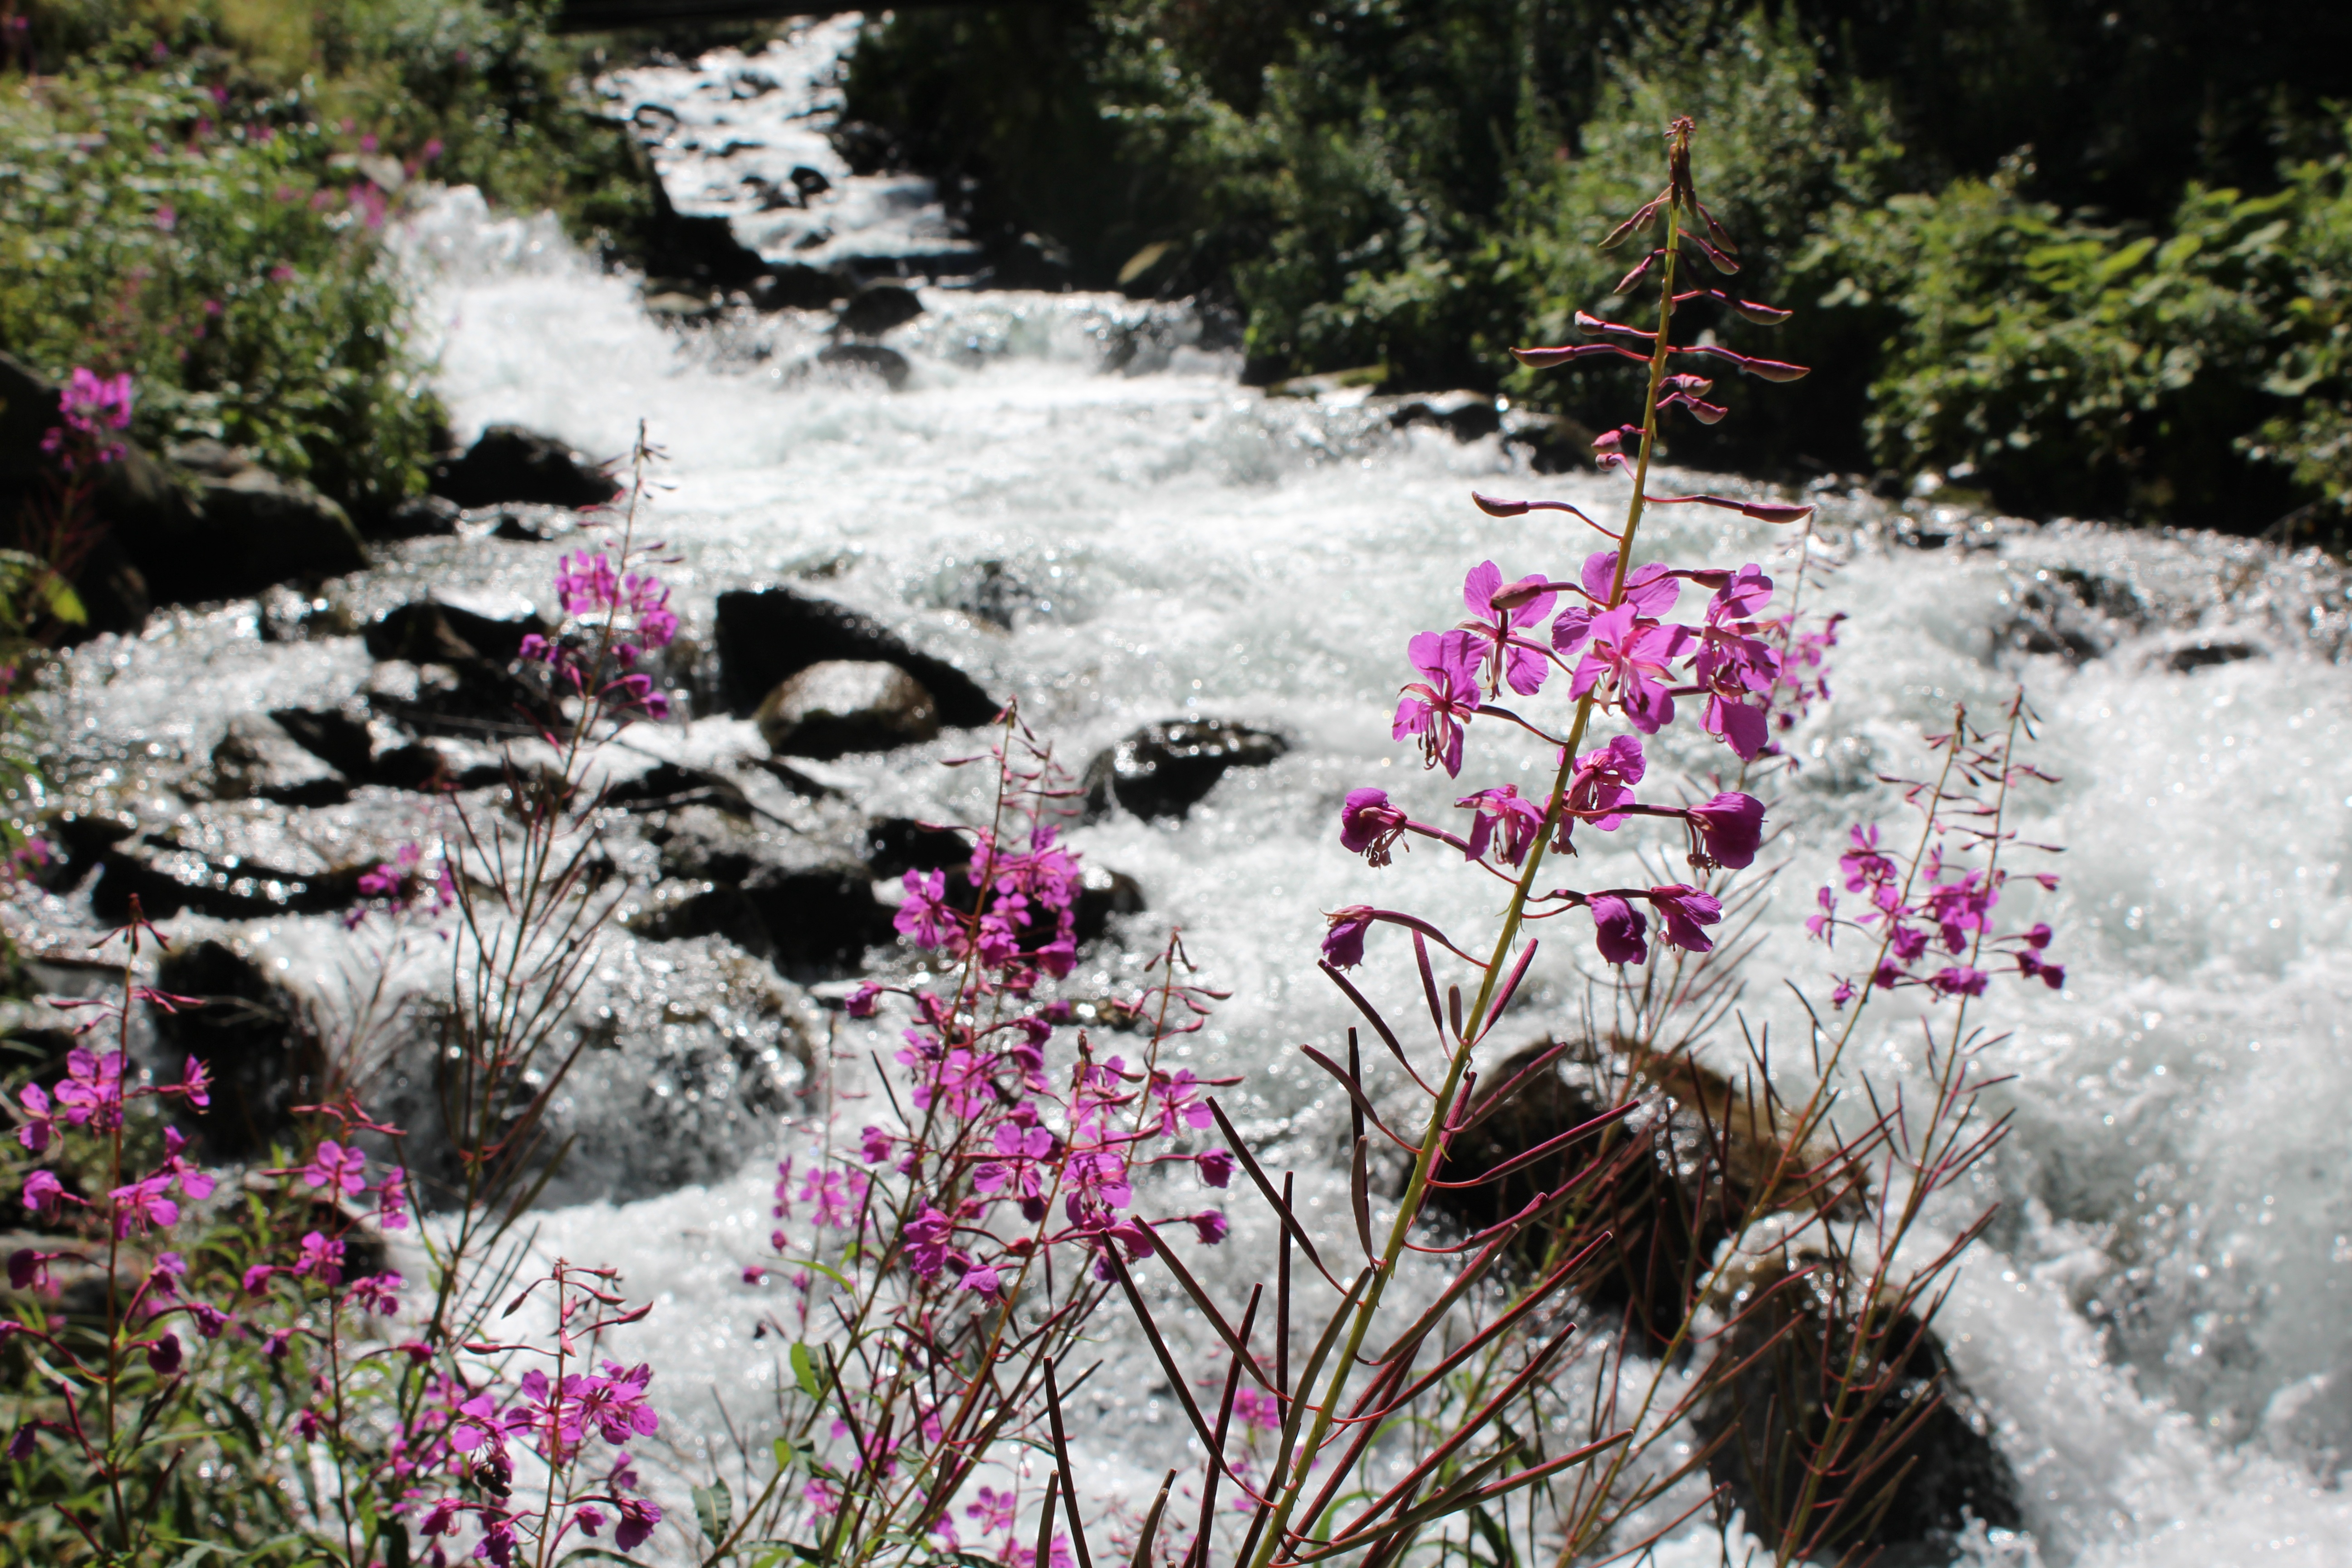
waterfall, plant, flower, river, pond, stream, rapid, botany, flora, body of water, wildflower, tztal, woodland, water feature, watercourse, tyrol